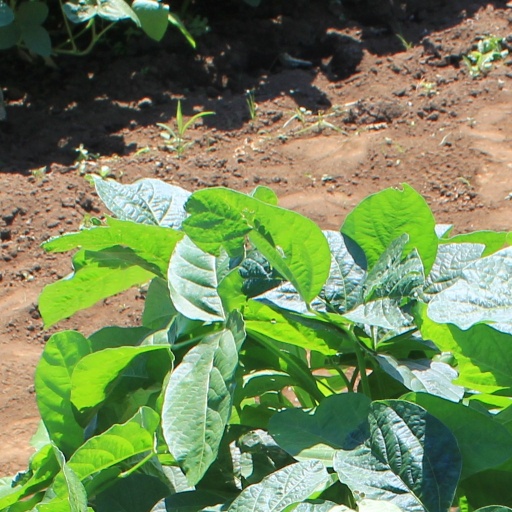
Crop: soybean